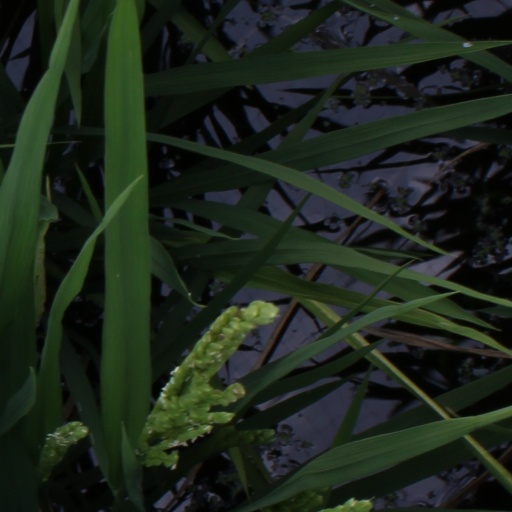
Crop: rice